Fort Ancient

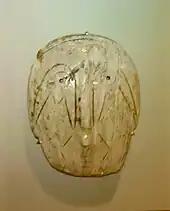
Mississippian Shell gorget from a Fort Ancient site in Ohio, now at the Southern Ohio Museum and Cultural Center in Portsmouth, Ohio

The rise in socio-political complexity evidenced by the building of substructure mounds and new village layouts may indicate influences from Middle Mississippian cultures down the Ohio River (the north-eastern-most extent of Middle Mississippian was the Prather Complex in the Falls of the Ohio region away). The differences in ceramics show that Fort Ancient culture was distinct from that of the Middle Mississippian peoples, lacking Mississippian traits such as political centralization and elite social structures.